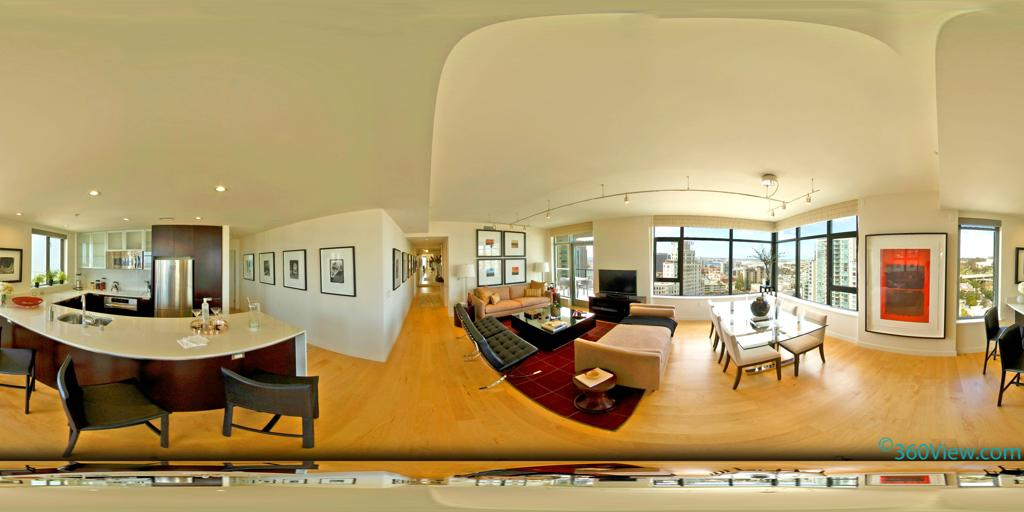
Referred object: the refrigerator

Referred object: turn slightly right to face the flat-screen TV on the stand

Referred object: the TV opposite the sofa